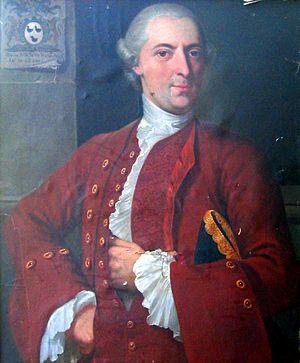
Portrait en buste de Raoul III de LA BARRE de NANTEUIL (1715-1794), garde du corps du roi Louis XV en la compagnie écossaise, huile sur toile, École française du XVIIIe siècle.
Joachim Jean-Pierre Raoul de La Barre de Nanteuil, né le 29 juin 1743 aux Andelys où il est mort le 20 août 1833, aristocrate, officier supérieur et homme politique normand, est le premier maire élu des Andelys de février à juillet 1790 et le premier président du conseil général de l'Eure de juillet 1790 à septembre 1791.